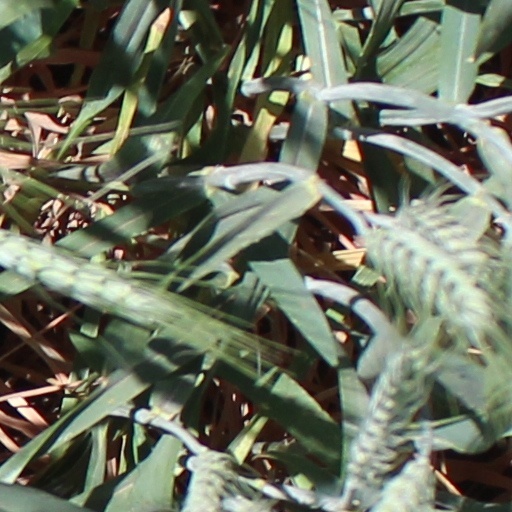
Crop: wheat